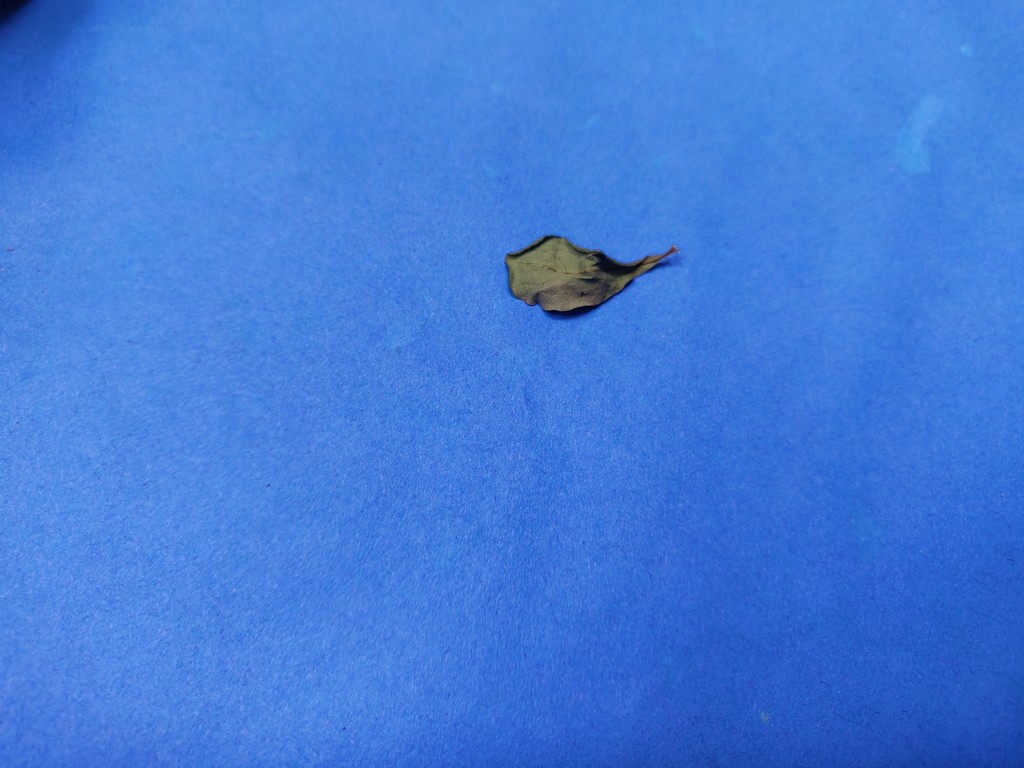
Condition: Dried
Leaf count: single
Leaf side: unknown